SPHERES

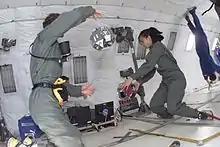
MIT students test the SPHERES satellites aboard NASA's reduced gravity aircraft.

The initial development of SPHERES started in 1999, by a team of students at Massachusetts Institute of Technology, as part of an aerospace engineering program. The concept of the satellite was conceived when Professor David Miller challenged the students to develop a device similar to the combat training remote seen in the 1977 movie "Star Wars Episode IV: A New Hope" and more recently in "". Several prototypes were developed during the course of the program, and were tested in ground laboratories as well as in parabolic flights using NASA's reduced gravity aircraft.